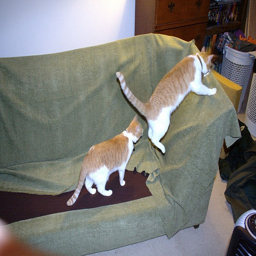
Two brown and white cats playing on a couch.
Two cats play together on a green couch.
an image of two cats on the couch
two cats on a couch covered in a sheet
Two white and orange cats on a fabric draped couch.